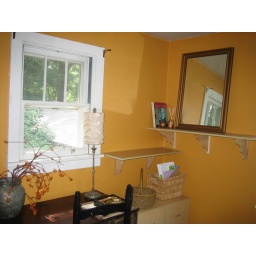
Main floor bedroom....trundle bed going in here.